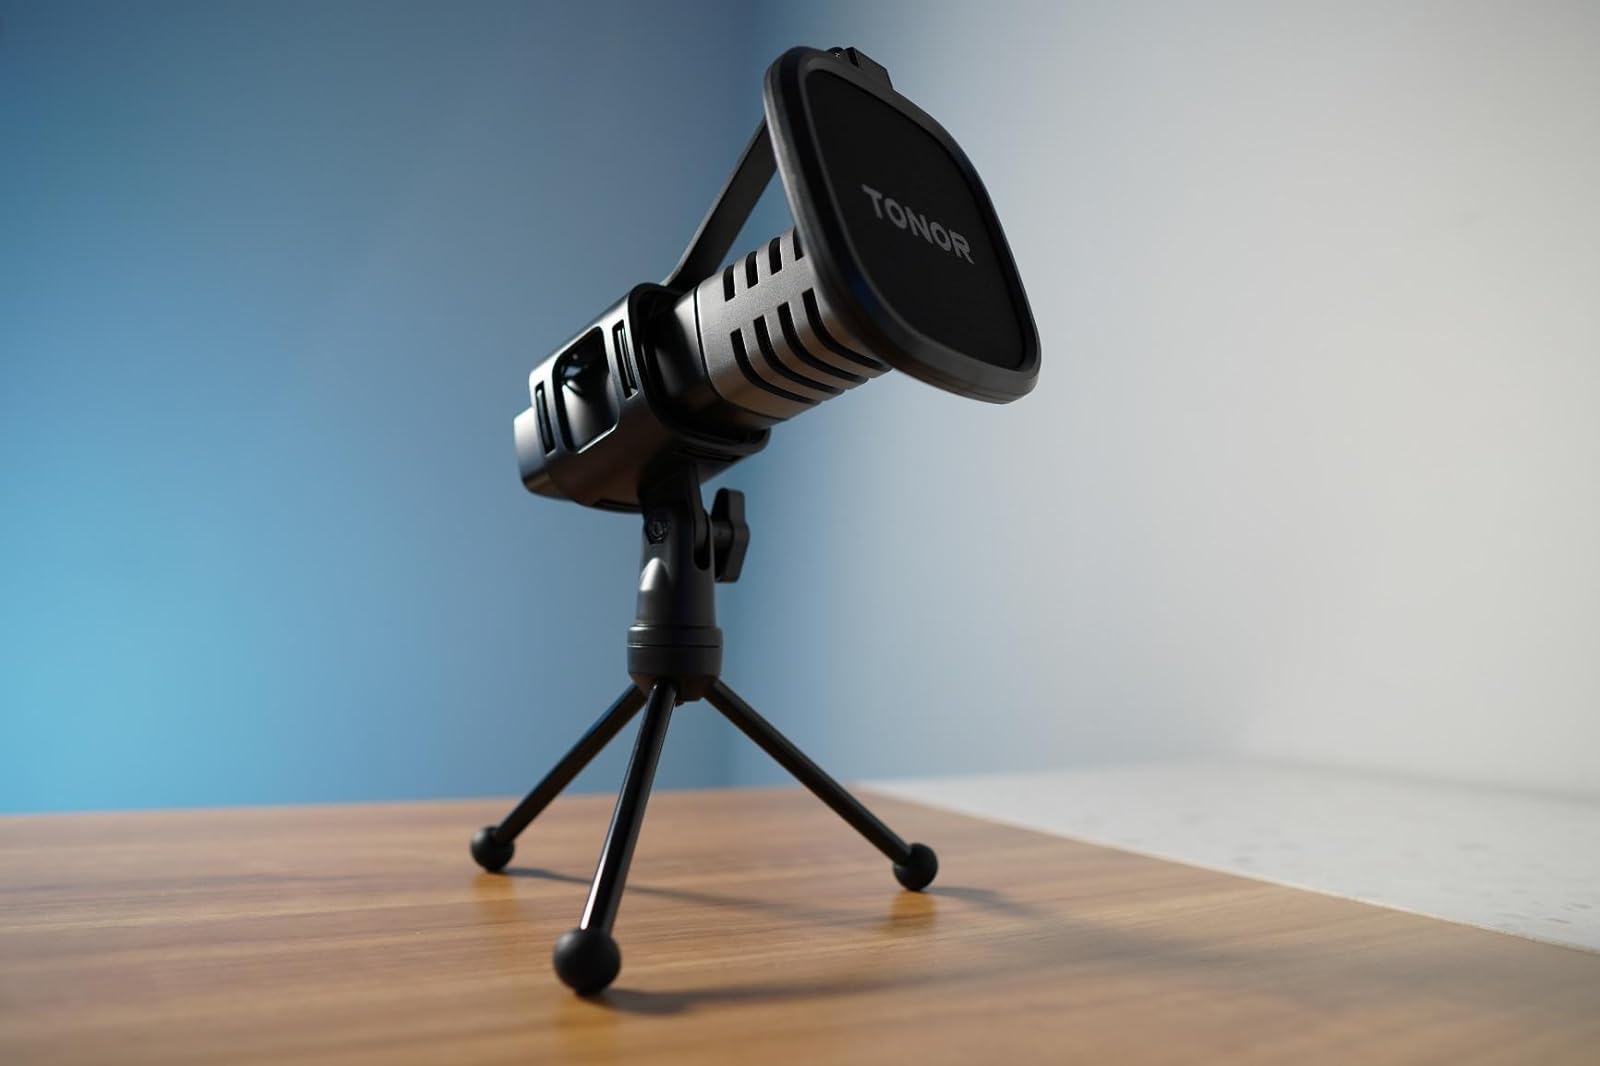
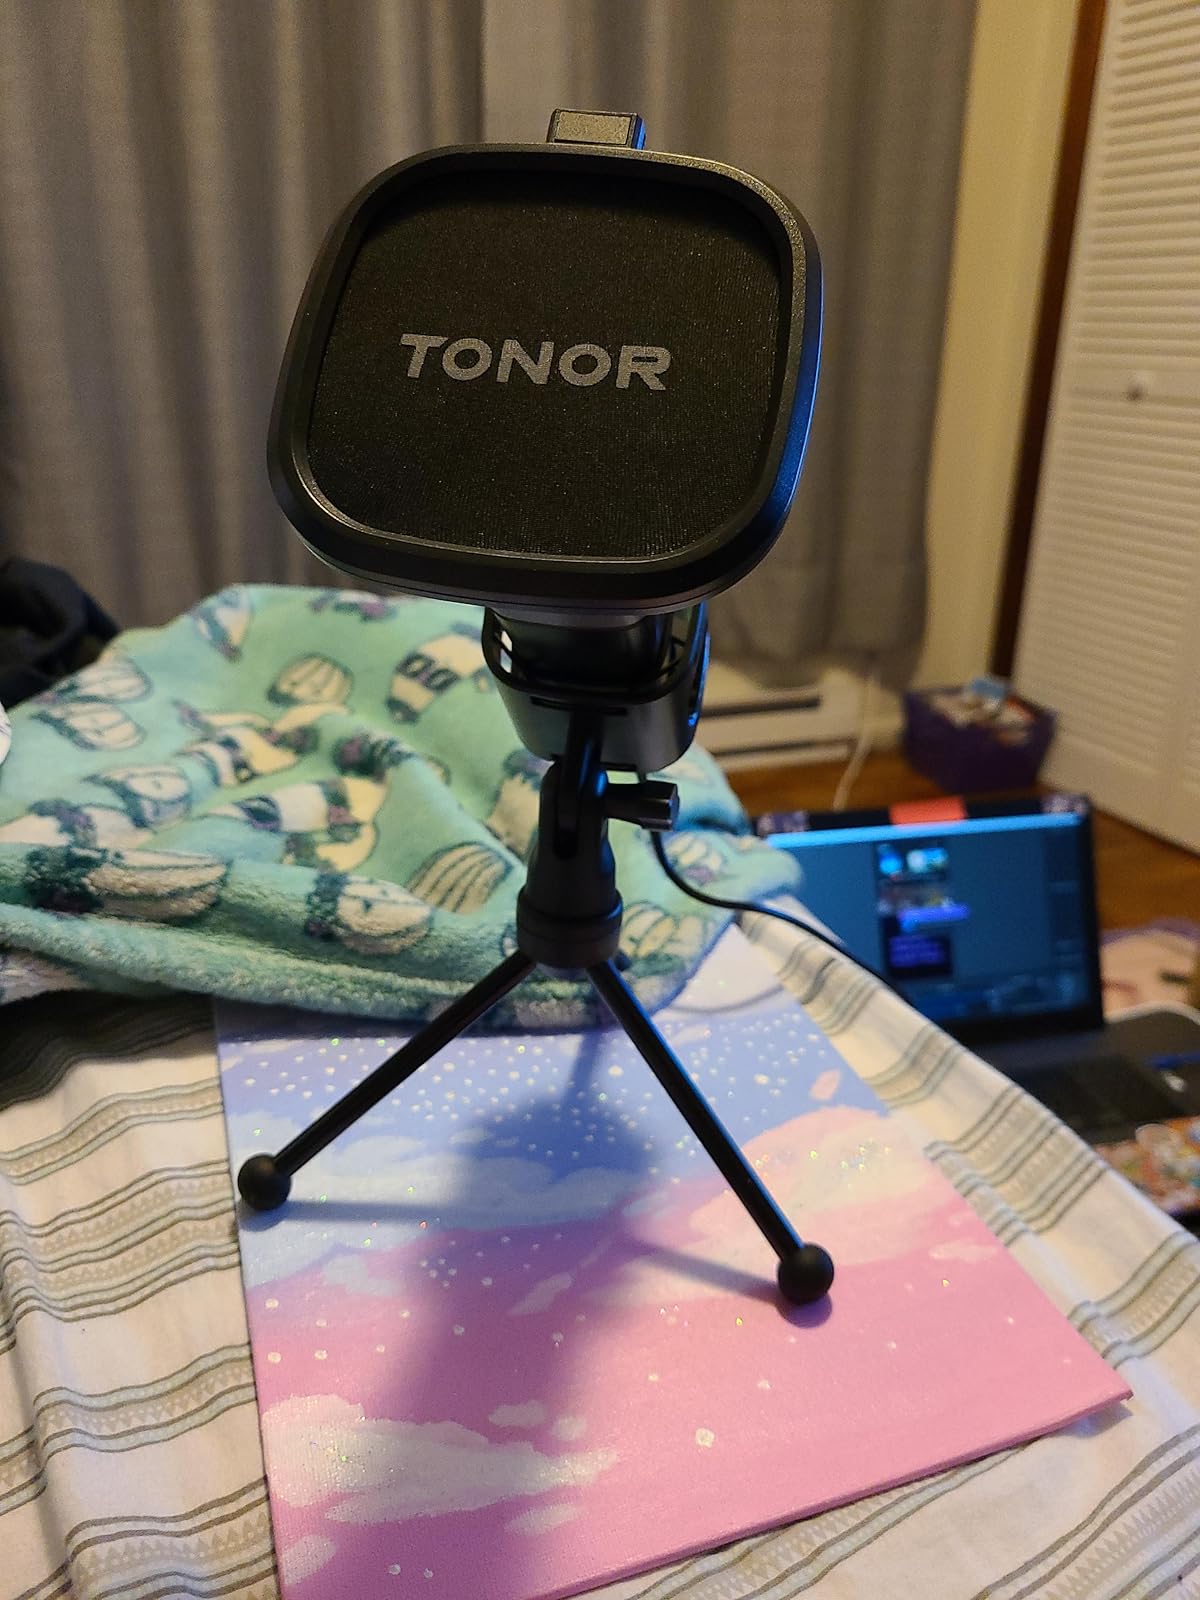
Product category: microphone
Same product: yes